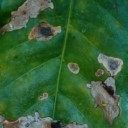
Label: Miner